Battle of Wadi al-Khaznadar

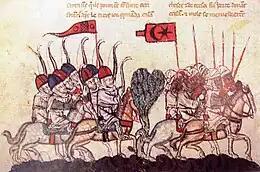
14th century illustration from a manuscript of the "History of the Tatars" depicting Mongol archers and Mamluk cavalry

The Battle of Wadi al-Khaznadar, also known as the Third Battle of Homs, was a Mongol victory over the Mamluks in 1299.